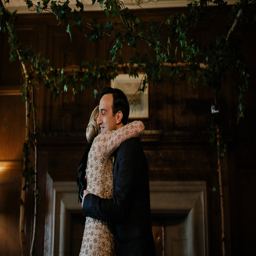
garment for a multicultural wedding